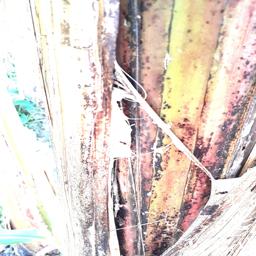
Label: PSEUDOSTEM WEEVIL